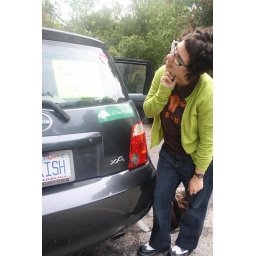
sign in viola's car with phone number, call or text with whatever is on your mind